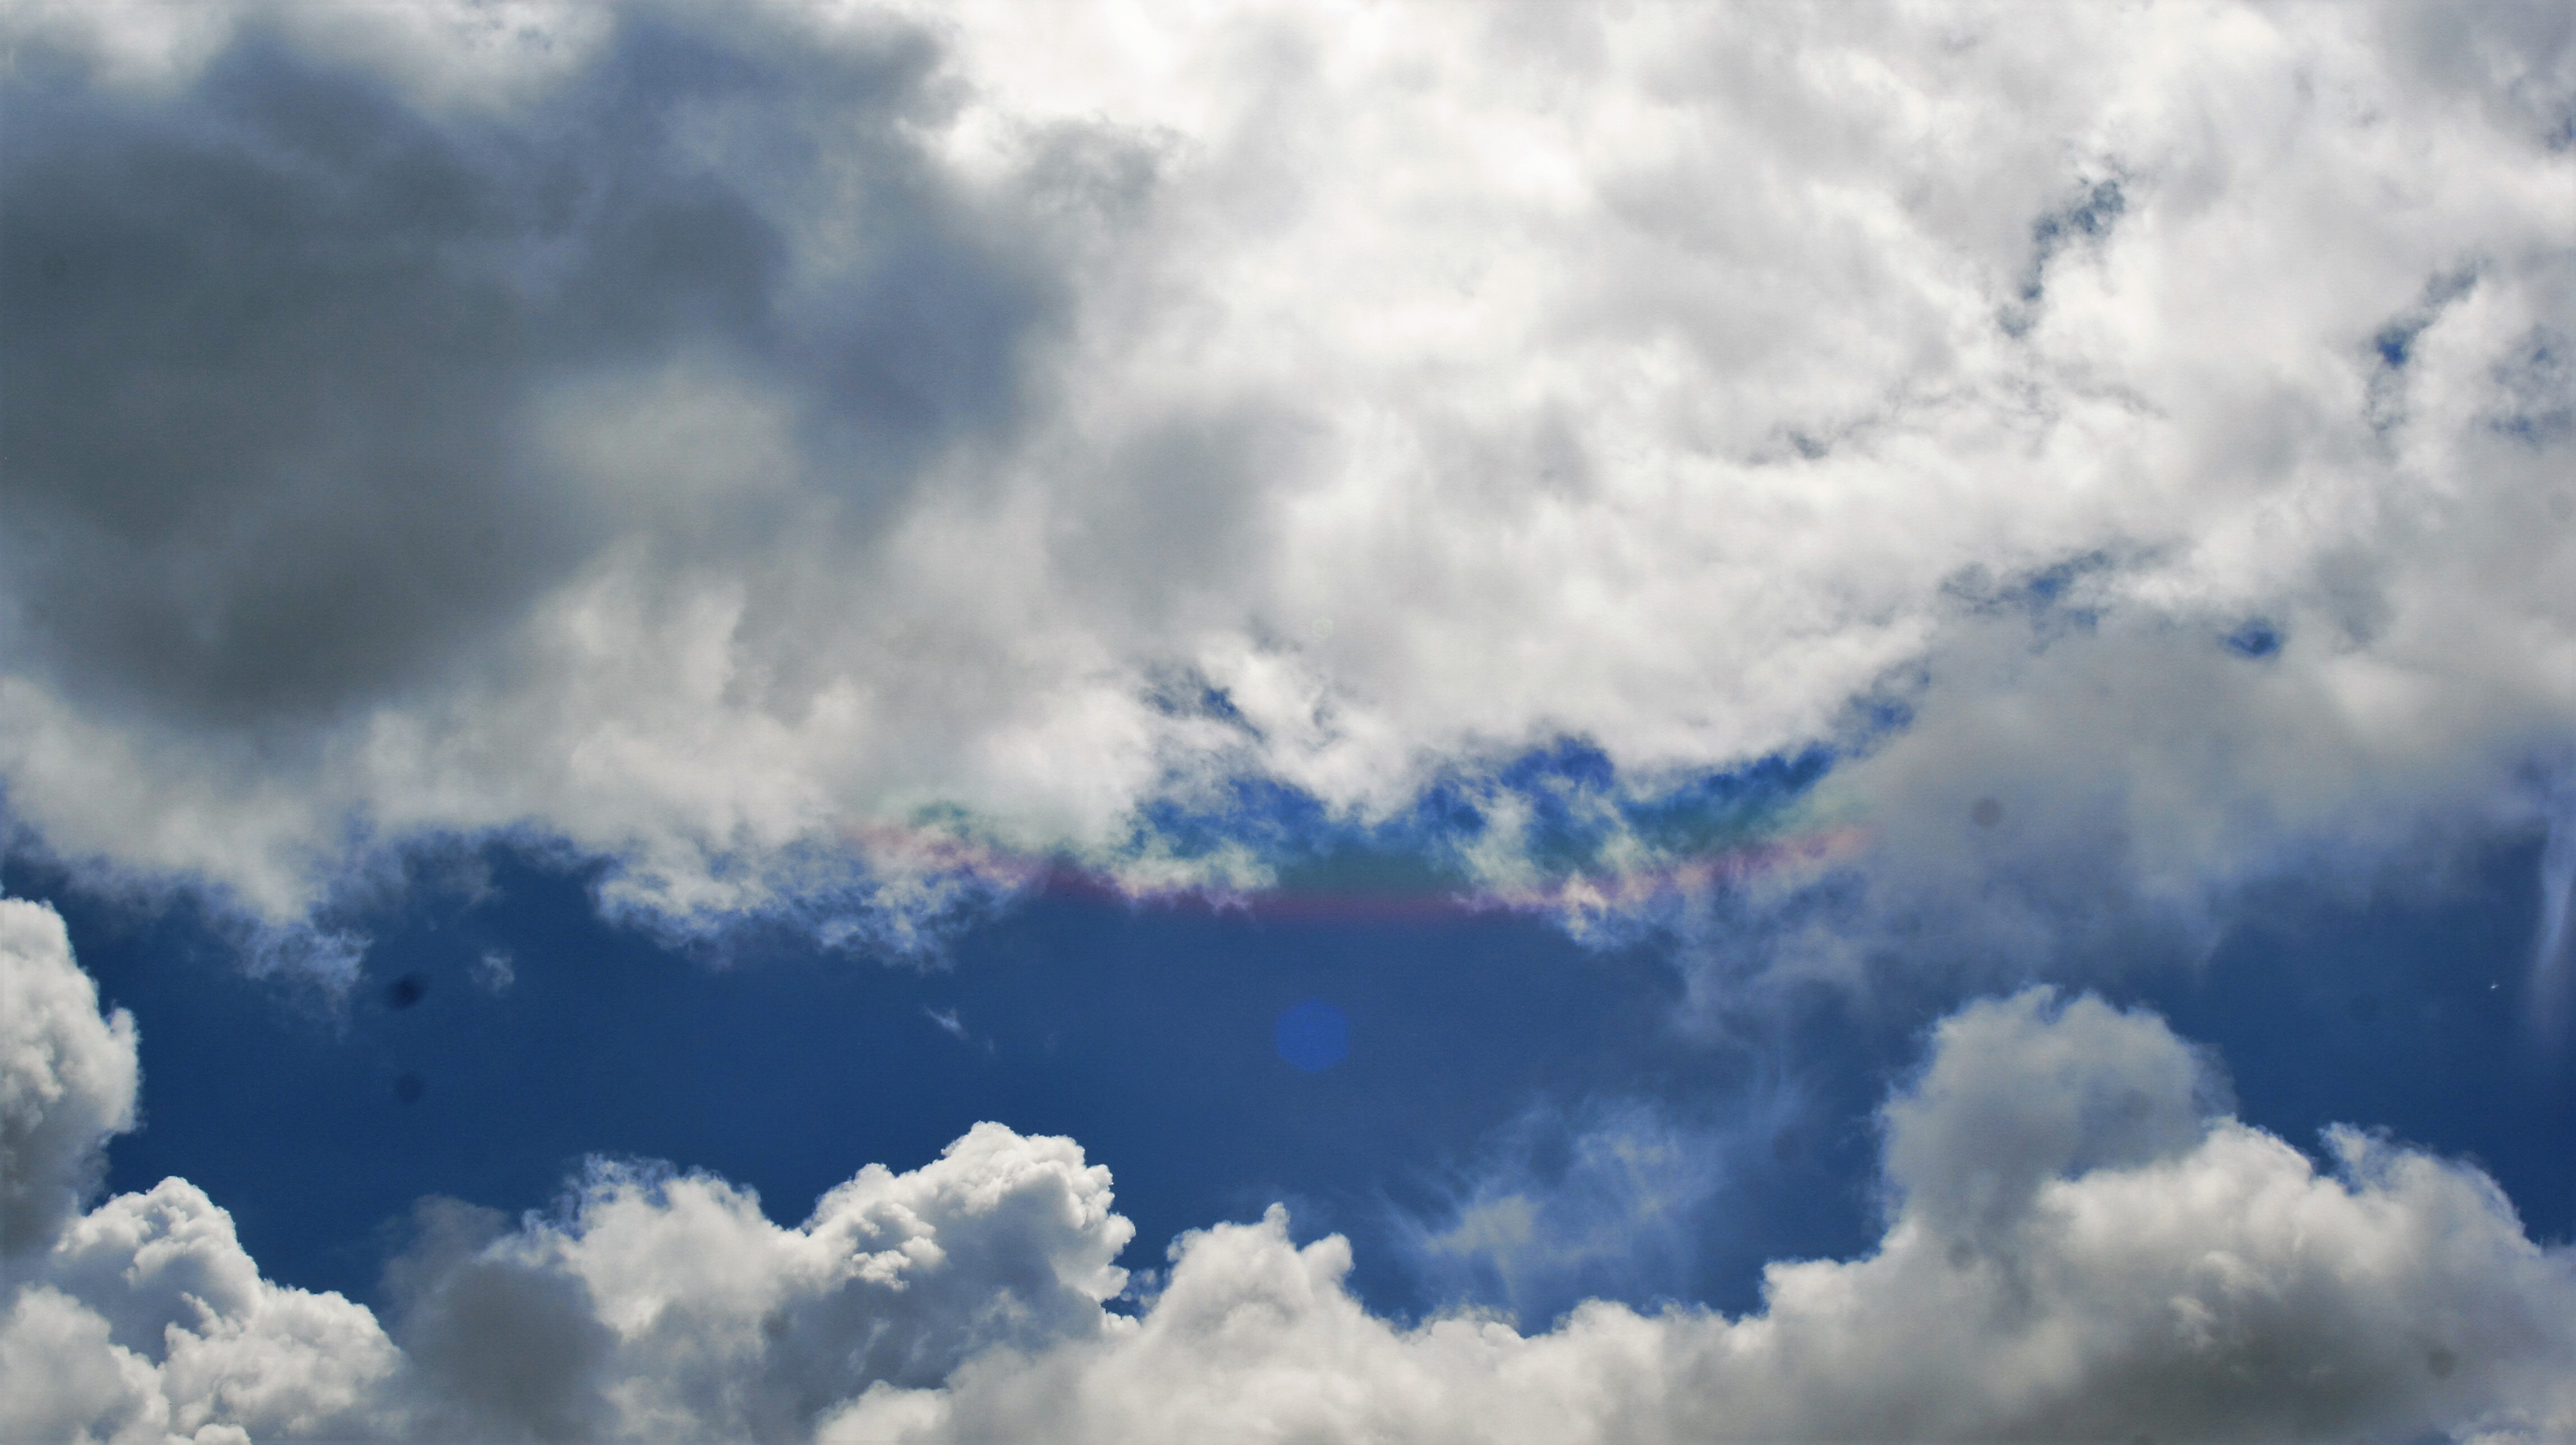
nature, light, cloud, sky, white, sunlight, air, atmosphere, daytime, weather, cumulus, blue, cloudscape, blue sky, outdoors, clouds, day, sky clouds, blue sky clouds, meteorological phenomenon, blue sky background, atmosphere of earth